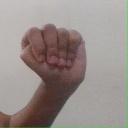
अक्षर: ठ